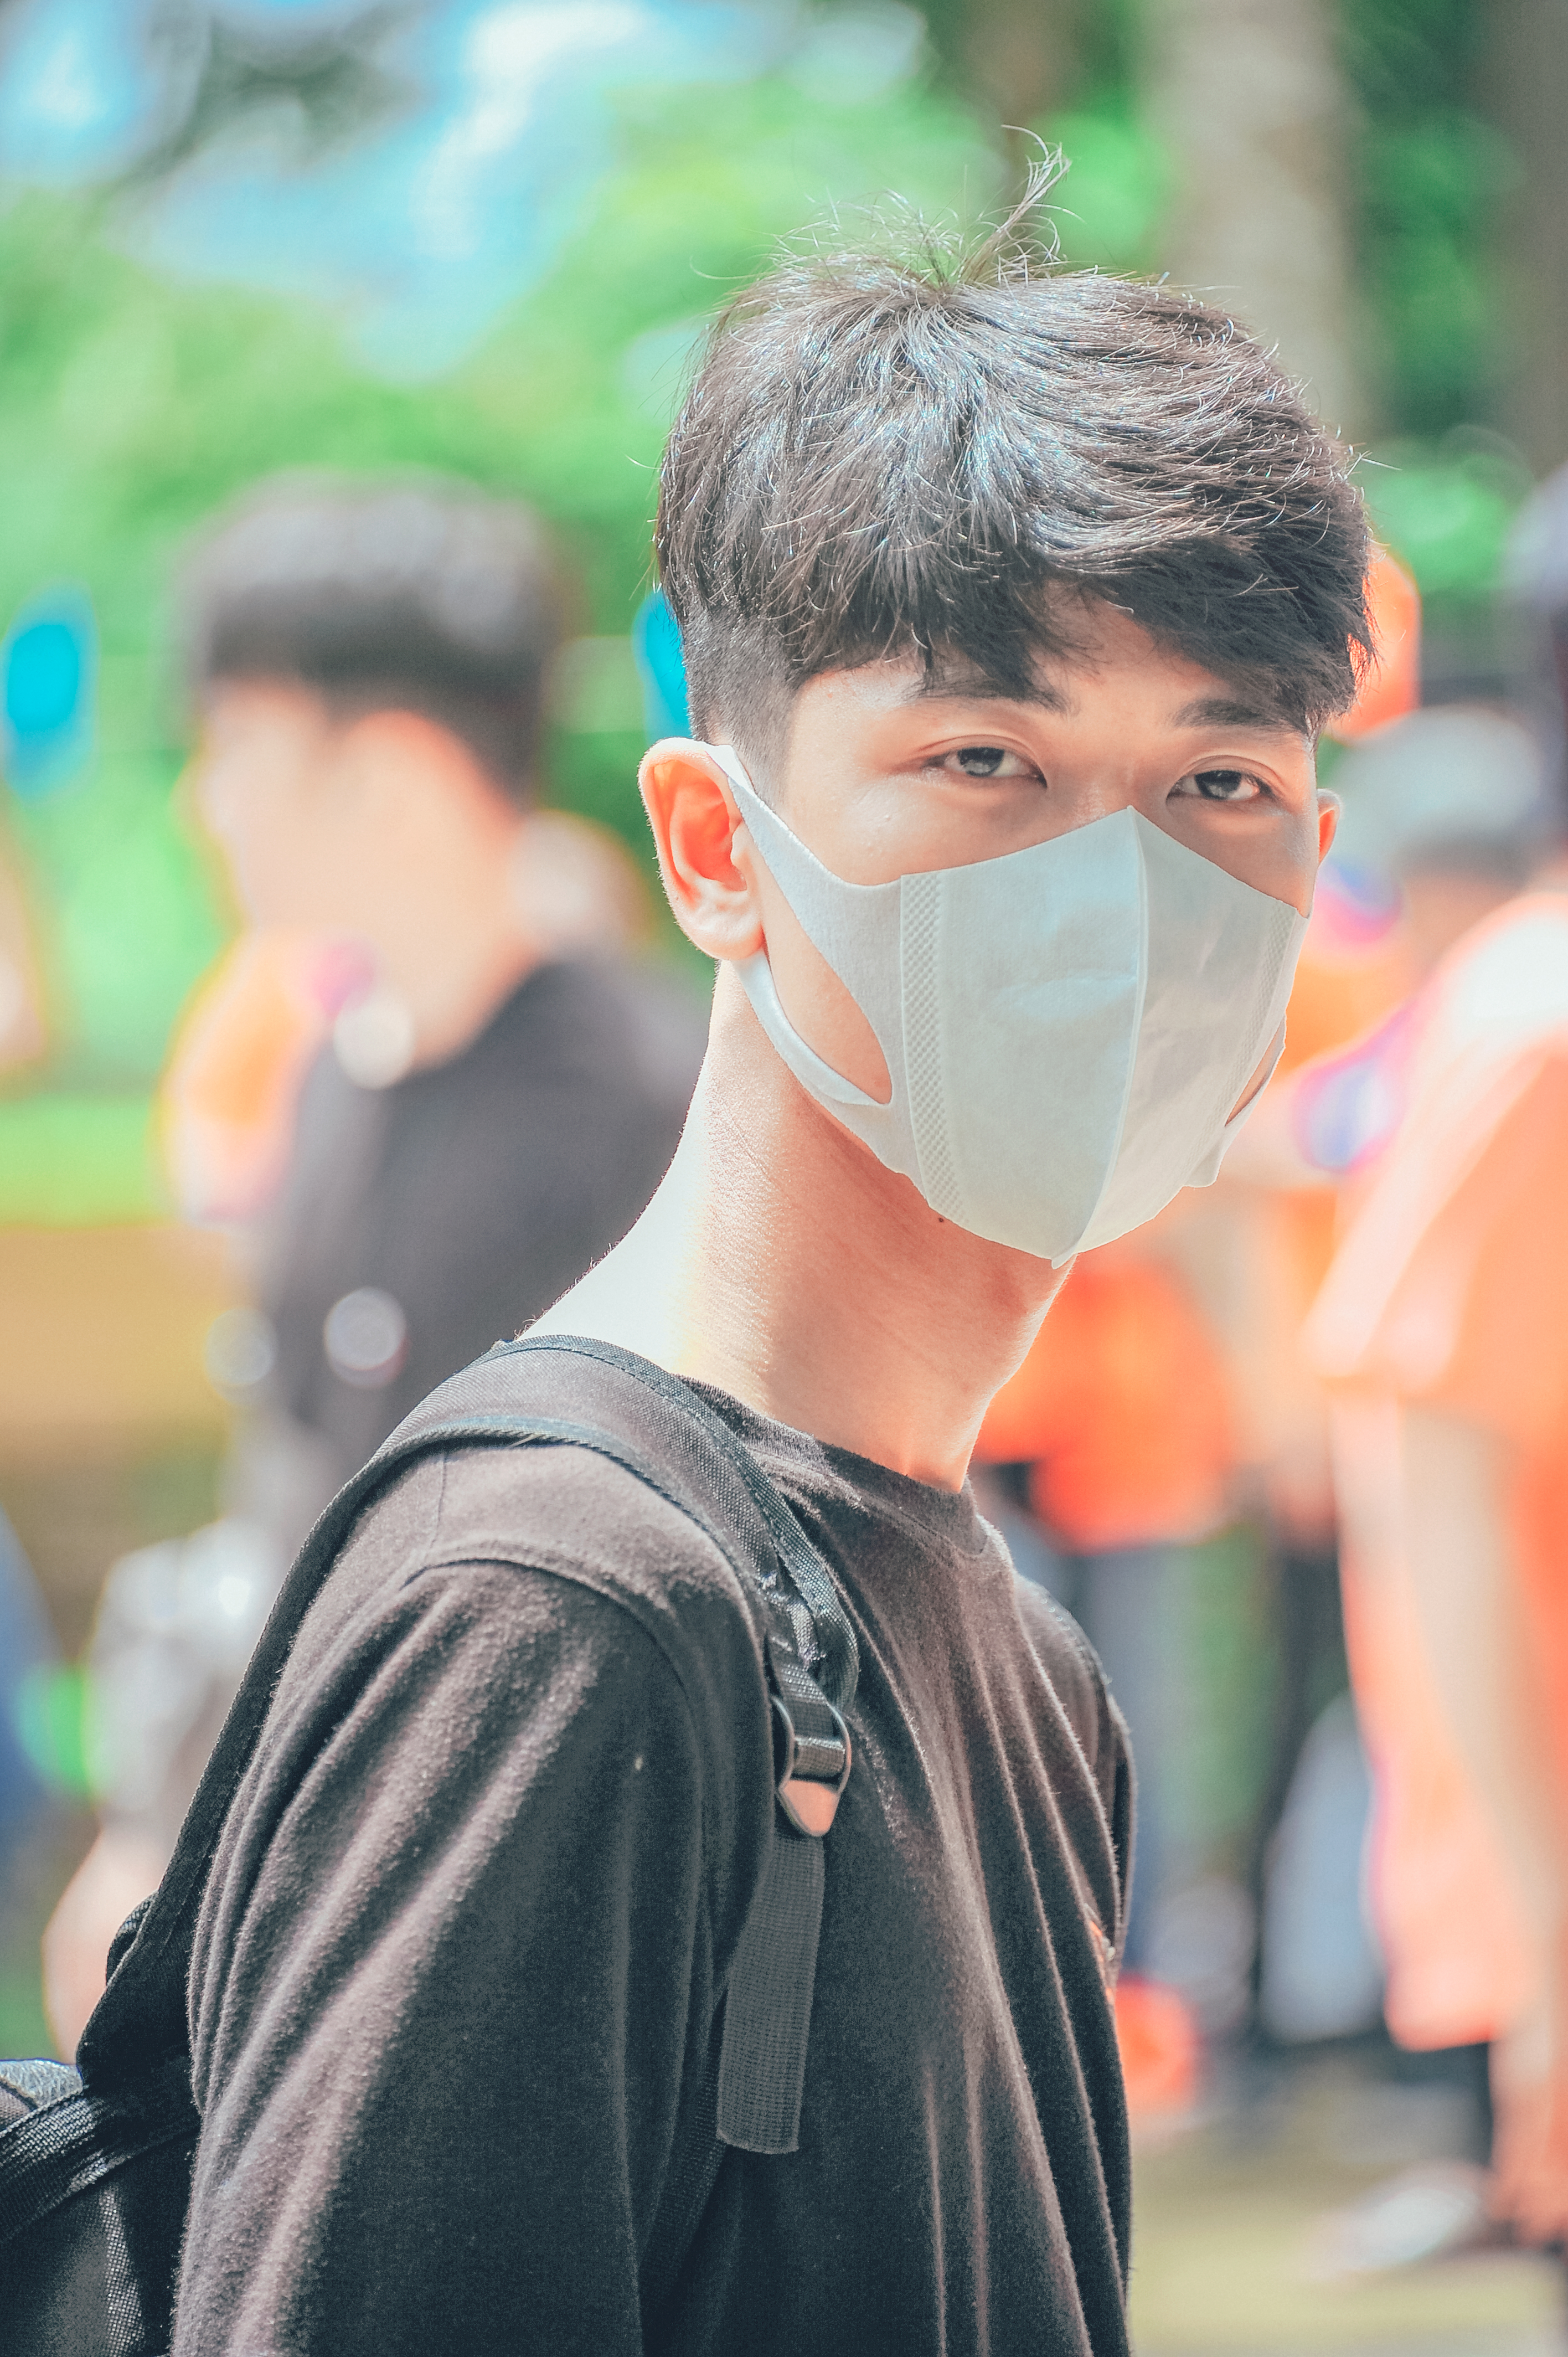
beautiful, boy, face, person, day, head, hairstyle, child, male, fun, eye, photography, youth, smile, human, cool, girl, glasses, product